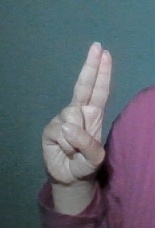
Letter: taa